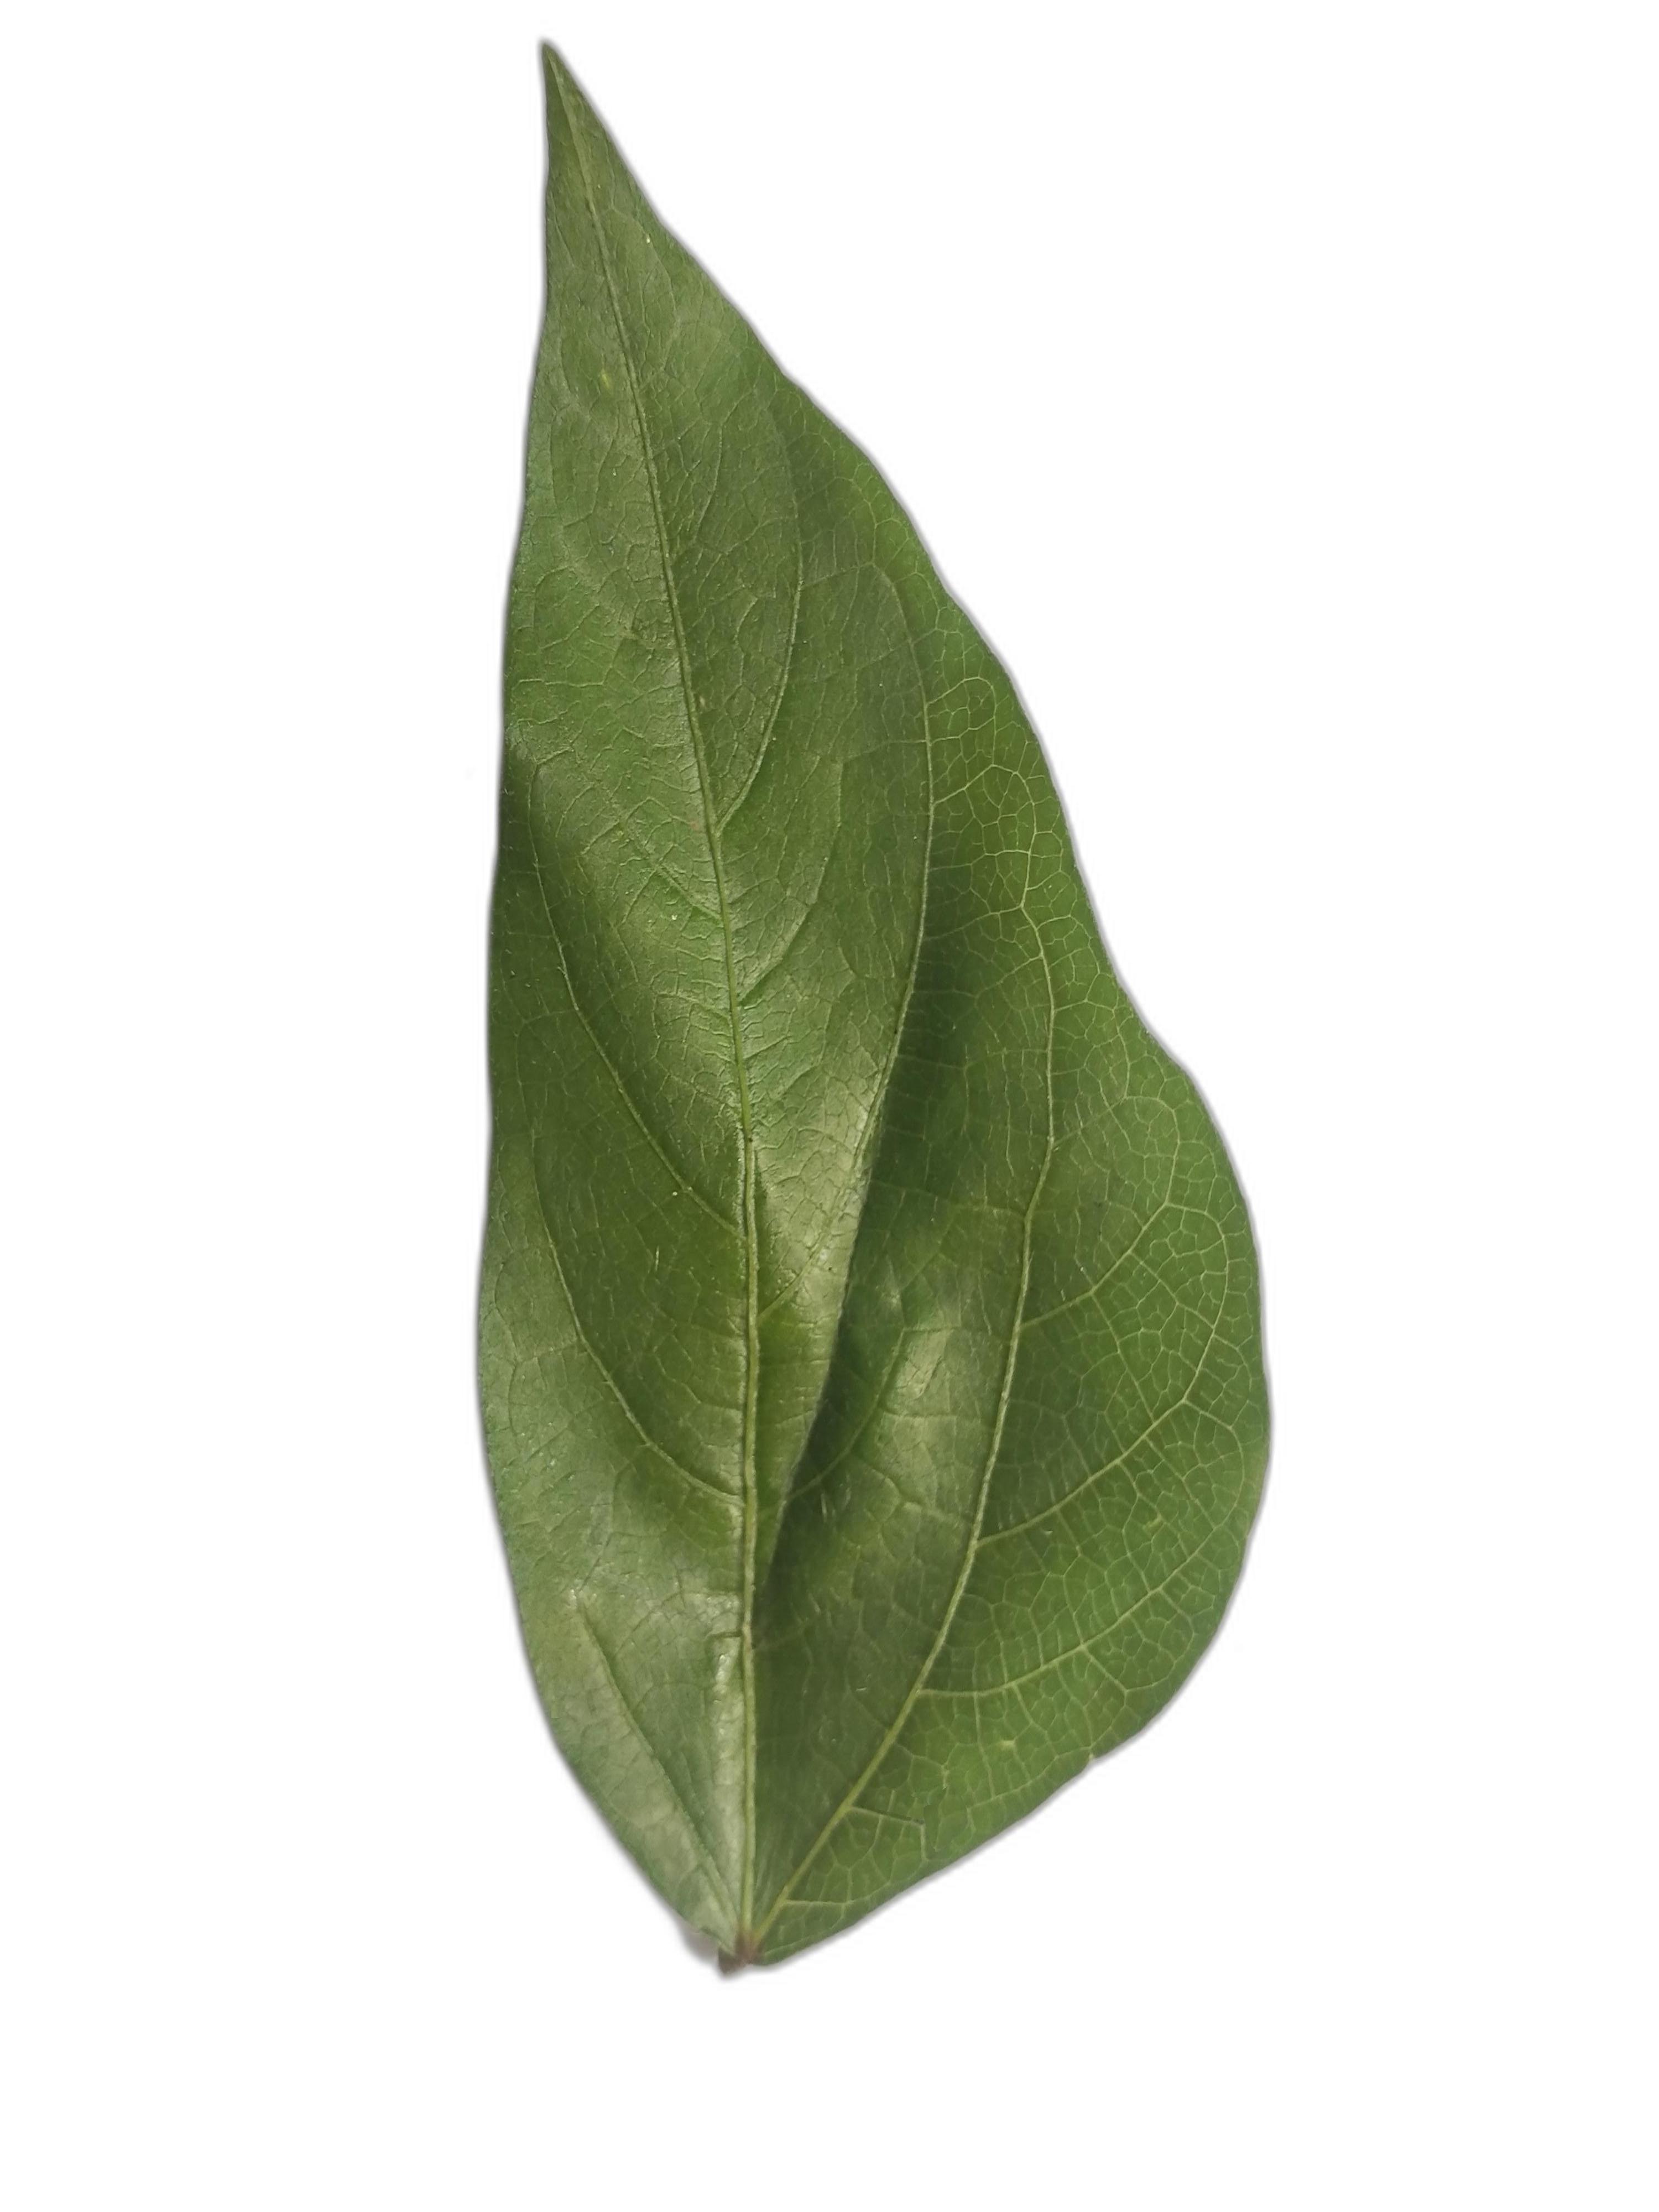
Label: Healthy